Safety lamp

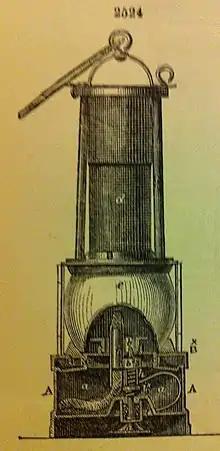
Miner's safety lamp designed by Mr William Yates c. 1878, published in Dr Ure's Dictionary supplement of 1879

The lamp is in part a development of the Geordie. Air enters into a ring near the base which is protected by wire gauze or a perforated plate. The air passes down the side of the lamp passing through a series of gauze-covered holes, and enters the base through another yet another series of gauze-covered holes. Any attempt to unscrew the base causes the lever (shown at "f" in the illustration) to extinguish the flame. The gauze-covered holes and passageways restrict the flow to that required for combustion, so if any part of the oxygen is replaced by firedamp, then the flame is extinguished for want of oxidant.